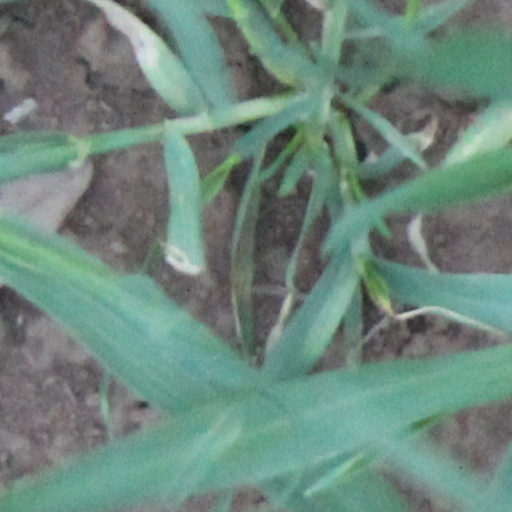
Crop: wheat